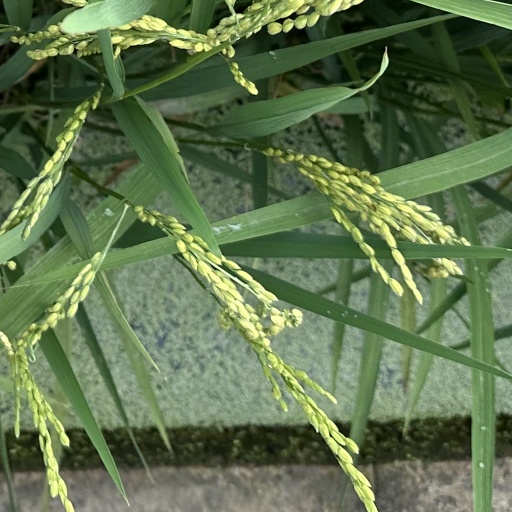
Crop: rice